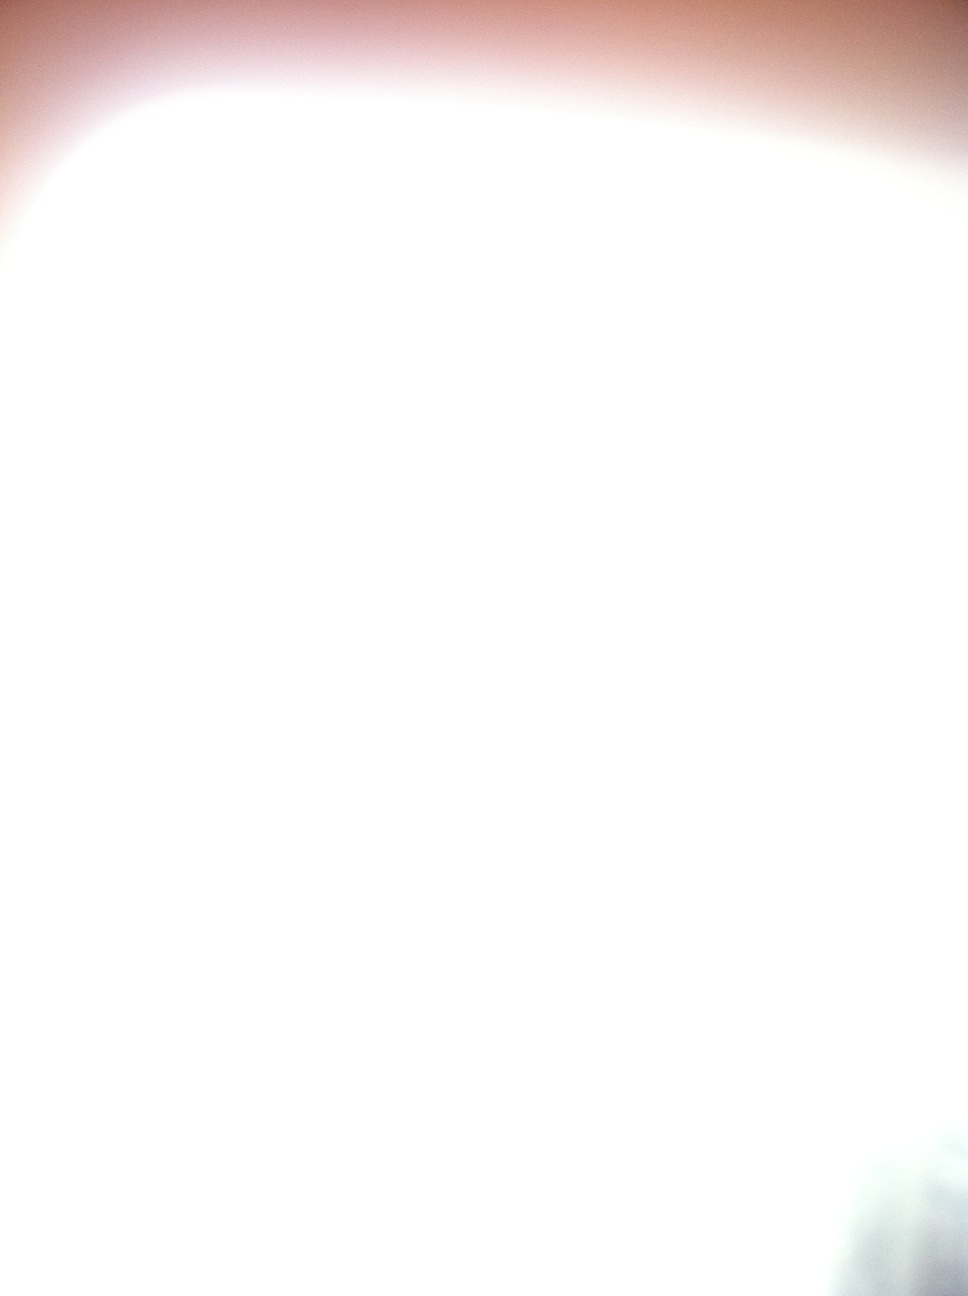Question: Gift card is this
Answer: unanswerable